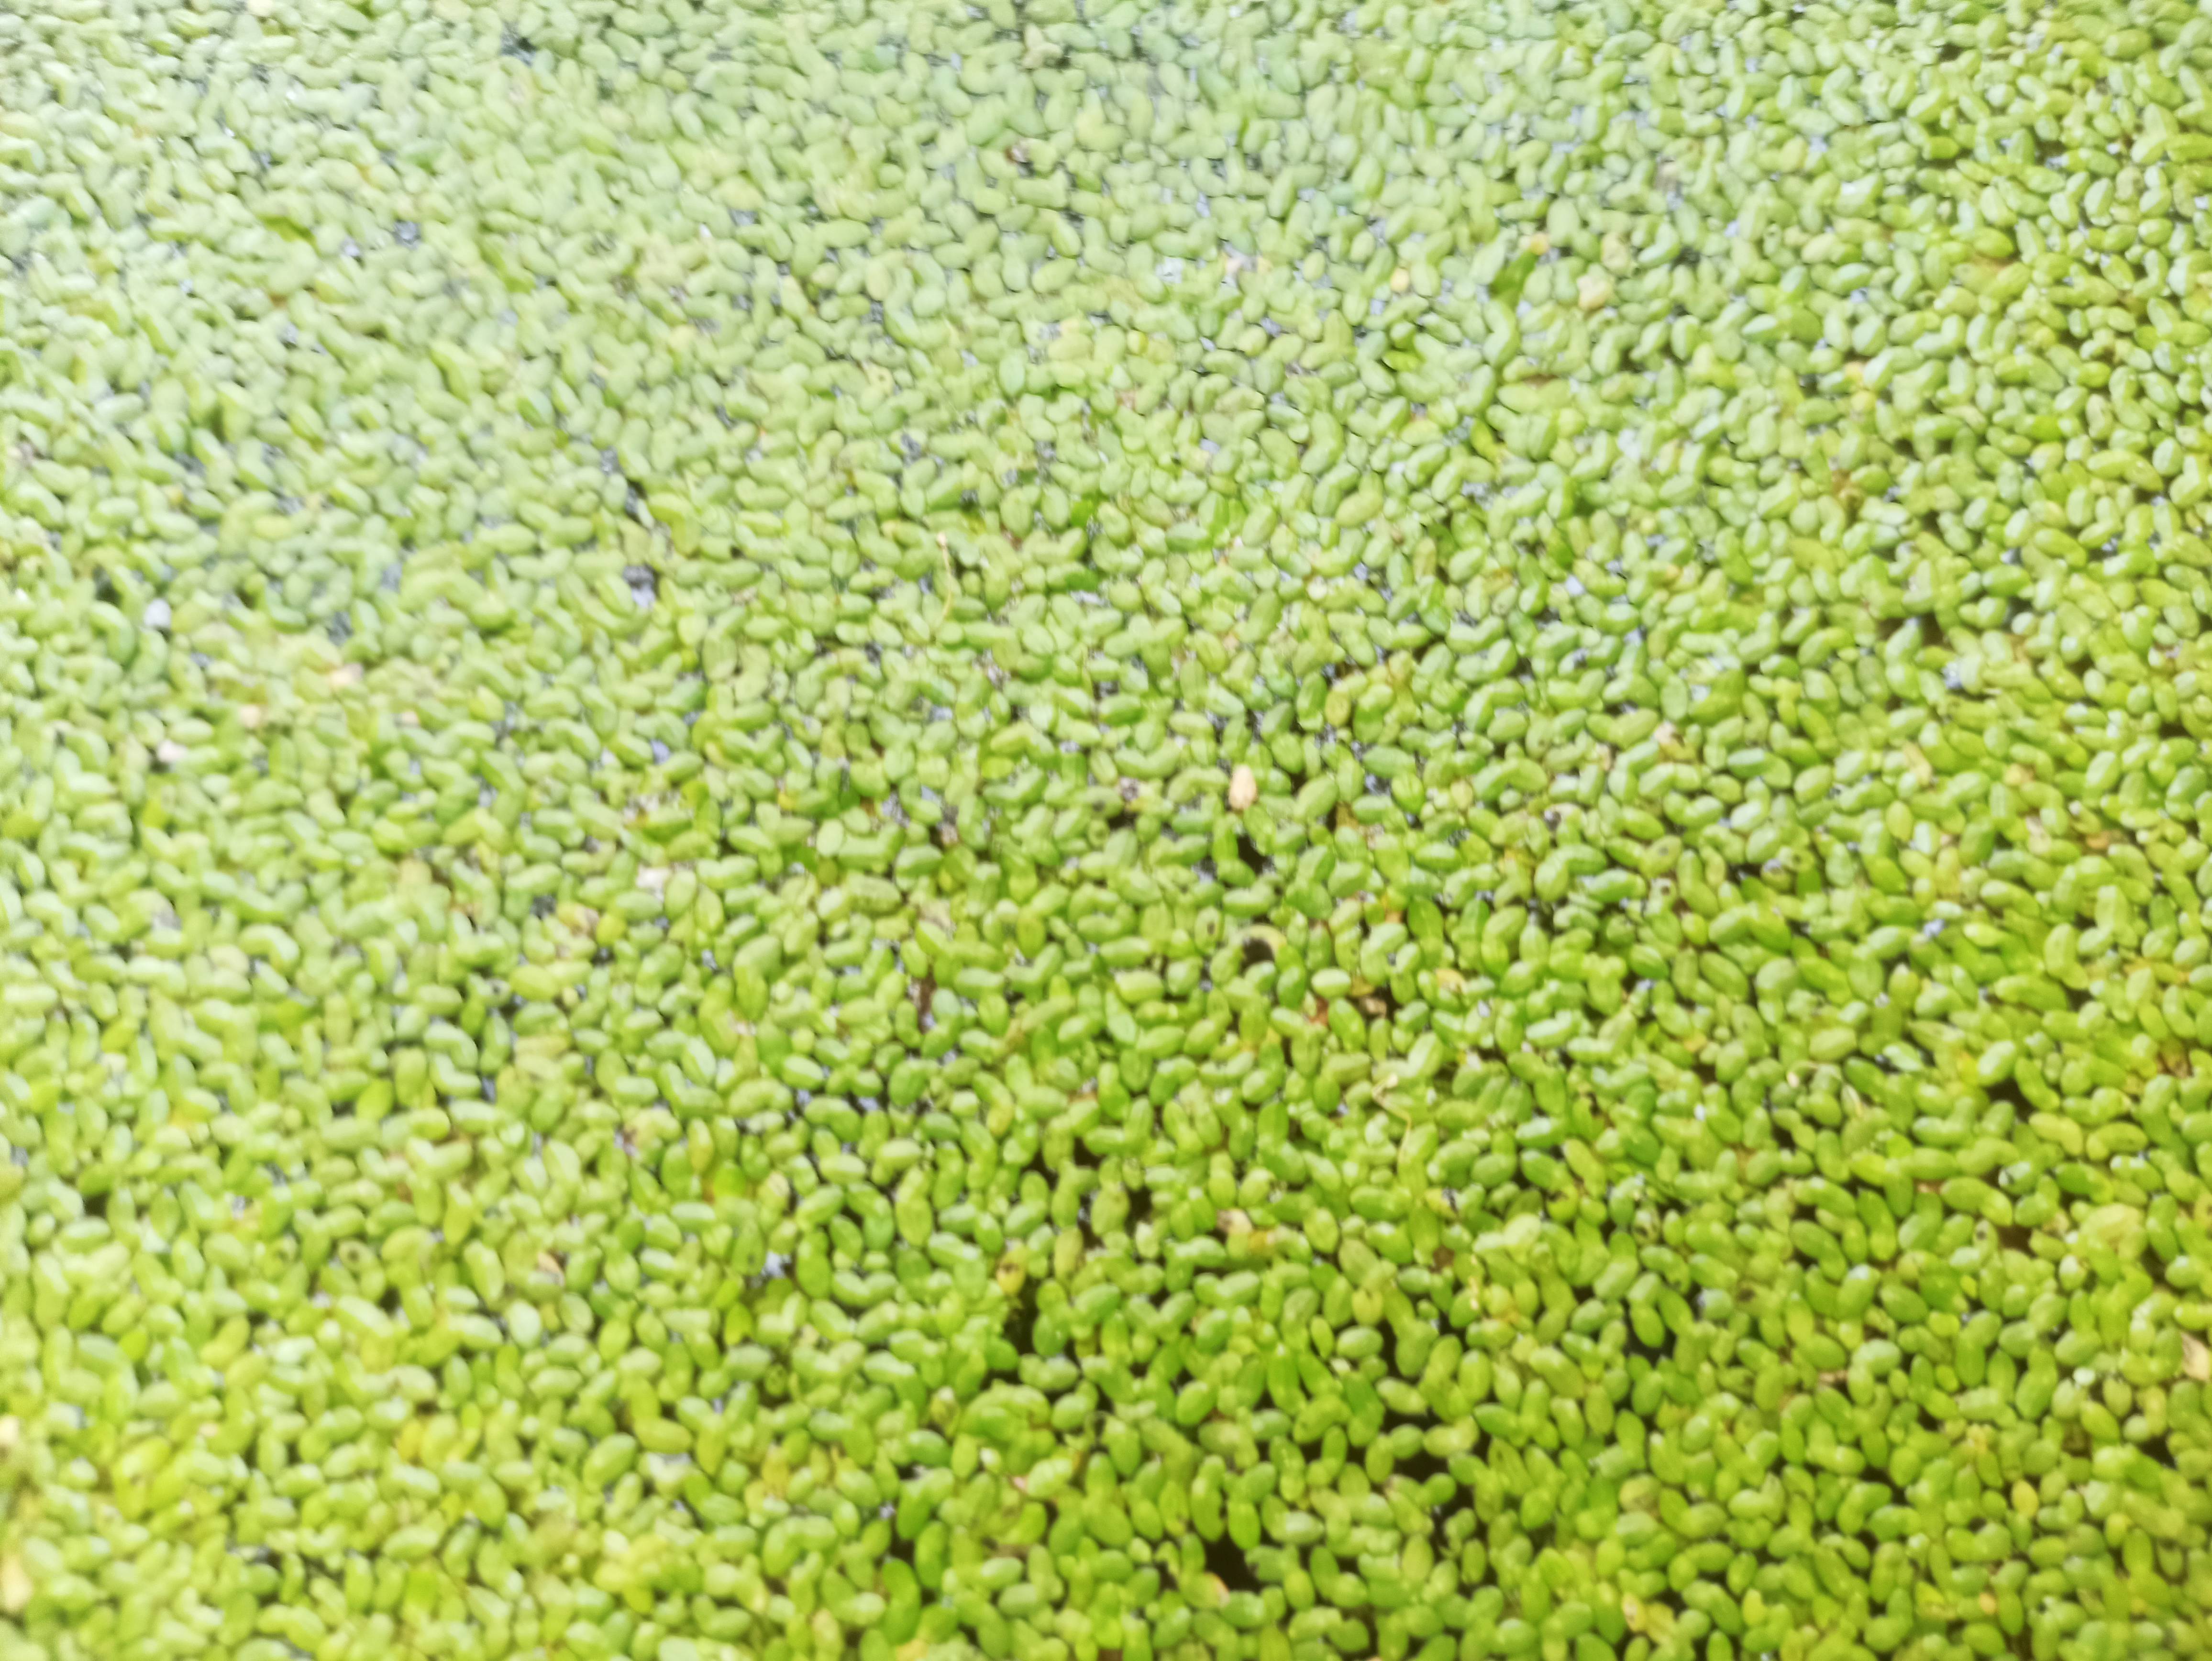
Species: Common Duckweeds (Lemna minor)